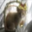
Label: cat